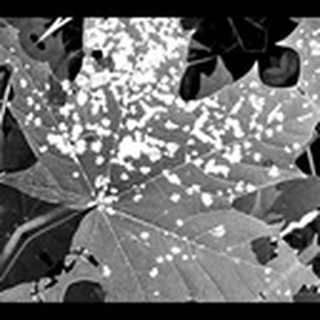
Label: cotton_powdery_mildew